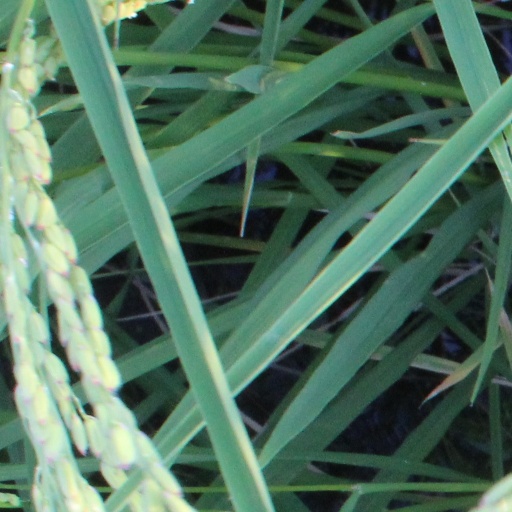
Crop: rice